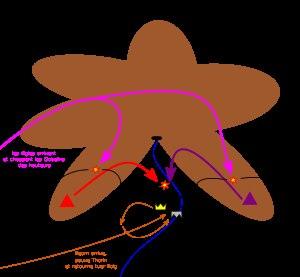
La bataille des Cinq Armées est une bataille de fiction qui figure à la fin du roman Le Hobbit de J. R. R. Tolkien.